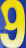
Number: 9